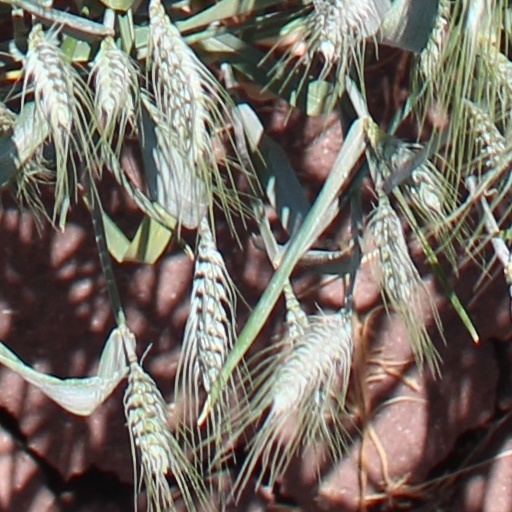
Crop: wheat